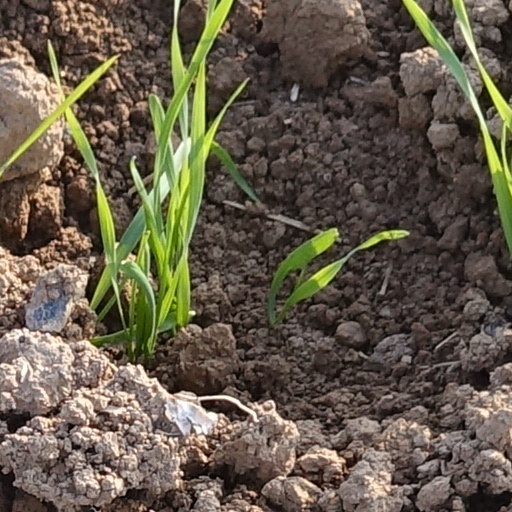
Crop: wheat